Electoral history of John Dingell

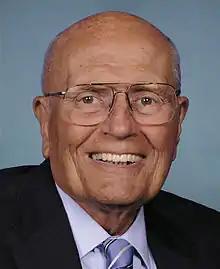
Representative John Dingell during the 112th United States Congress

This is the electoral history of John Dingell, a former Democratic Representative from Detroit who represented the 15th and 16th districts. Dingell was first elected in a 1955 special election to replace his late father, and was re-elected in every subsequent election until his retirement in 2014. He was the longest serving member of the United States House of Representatives, and the United States Congress overall.